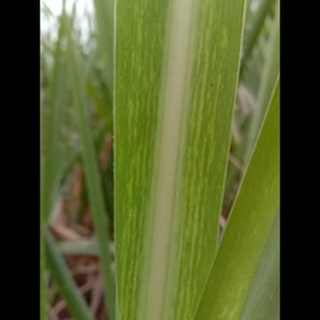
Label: sugarcane_mosaic